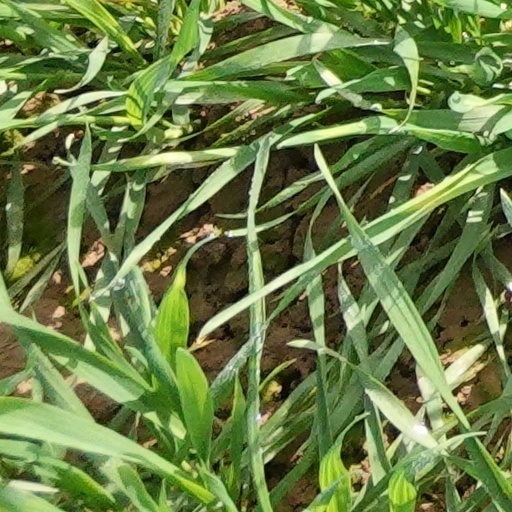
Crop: wheat